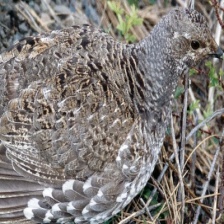
Species: BLUE GROUSE
Scientific name: DENDRAGAPUS OBSCURUS
ImageNet parent category: black_grouse